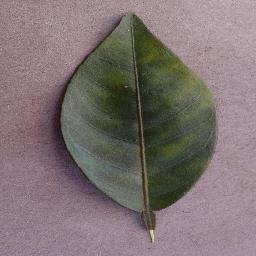
Label: Orange___Haunglongbing_(Citrus_greening)